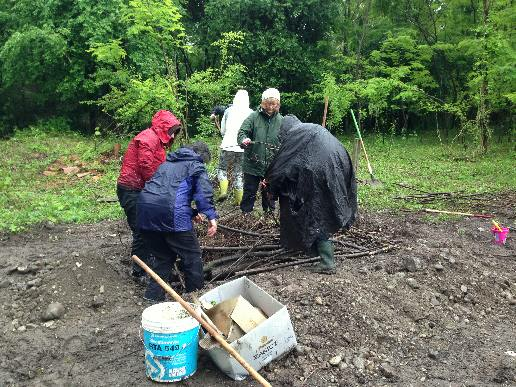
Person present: Yes